Théo Arribagé

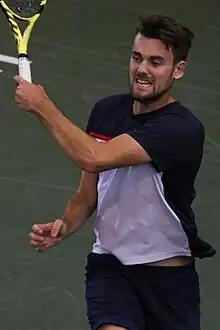
Arribagé in 2022

Théo Arribagé (born 9 October 2000) is a French professional tennis player, who specializes in doubles. He has a career-high ATP doubles ranking of world No. 54 achieved on 19 May 2025. He has won one ATP Tour and ten ATP Challenger titles.